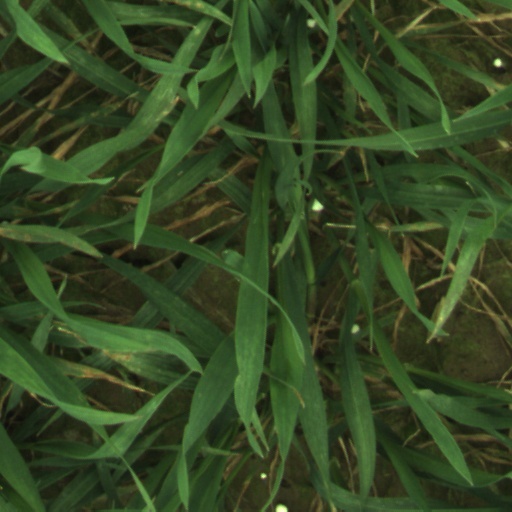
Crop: wheat